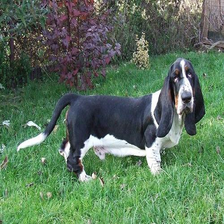
Species: dog
Breed: basset hound